David Ortiz

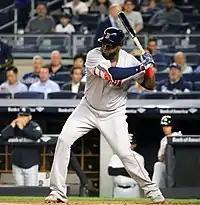
Ortiz batting against the Yankees in September 2016 during the final week of his career

On August 24, in a game against the Tampa Bay Rays at Tropicana Field, Ortiz hit his 30th home run of the season. He became the oldest MLB player to ever do so. In the same game, he also reached 100 RBI for the season. It was the tenth time in his career he reached both milestones, a Red Sox record. He hit his 625th career double two days later against the Royals, passing Hank Aaron for tenth place all-time.